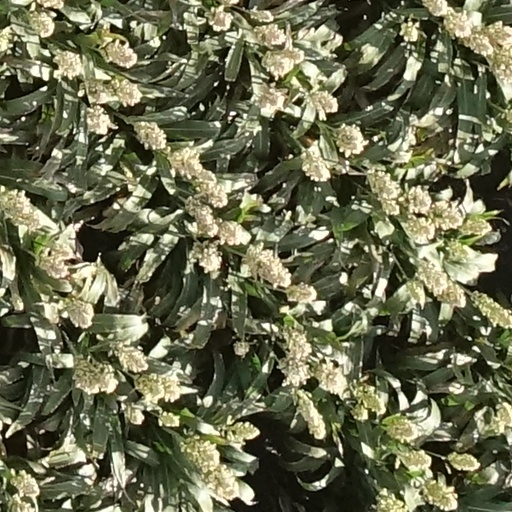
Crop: sorghum